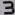
Number: 3